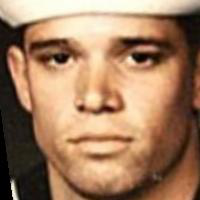
Age group: age 21-30